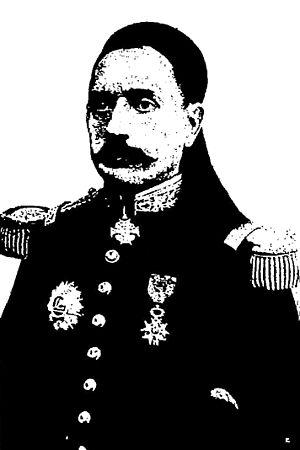
Portrait de Taïeb Djellouli, ministre et grand vizir tunisien
Cet article dresse la liste des chefs du gouvernement tunisien.
Taïeb Djellouli, de son nom complet Mohamed Taïeb Djellouli, né en 1857 et décédé en 1944, est un homme politique tunisien.
Le ministère de la Plume est une administration tunisienne du régime beylical qui existe entre 1860 et la fin du régime monarchique en 1957.